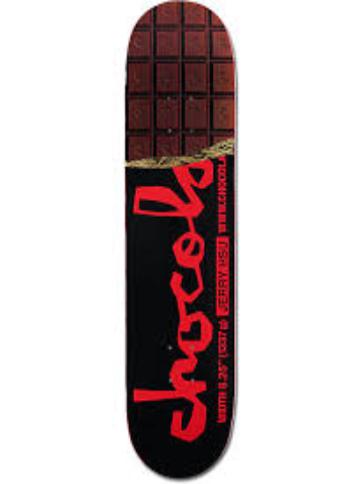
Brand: Chocolate Skateboards
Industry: Sports